Pepi, Luci, Bom and Other Girls on the Heap

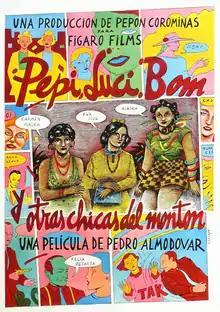
Theatrical release poster

Pepi, Luci, Bom (also known as Pepi, Luci, Bom and Other Girls Like Mom and Pepi, Luci, Bom and Other Girls on the Heap) is a 1980 Spanish black comedy film written and directed by Pedro Almodóvar. Starring Carmen Maura, Eva Siva, Alaska and Félix Rotaeta, the plot follows the wild adventures of three friends: Pepi, an independent modern woman; Luci, a mousy, masochistic housewife; and Bom, a lesbian punk rock singer.